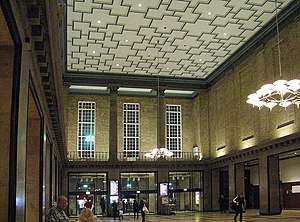
K.T. Seest / Værker / Arbejder som overarkitekt for DSB
Århus H, forhallen
Århus Hovedbanegård forhallen
Knud Tanggaard Seest var en dansk arkitekt. Fra 1922 til 1949 var han overarkitekt ved De danske Statsbaner, hvor han efterfulgte Heinrich Wenck.